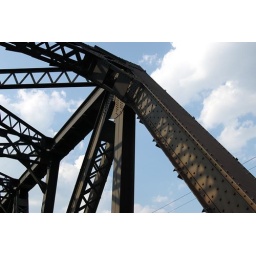
Some happy little clouds floating above a train track bridge downtown Columbus. Columbus, Ohio